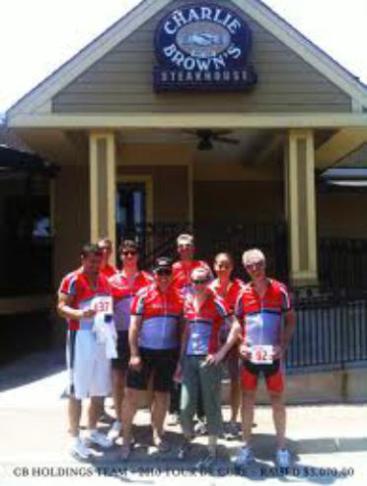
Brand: charlie brown's steakhouse
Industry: Food